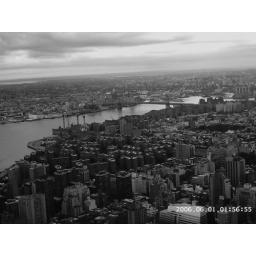
nyc in black and white